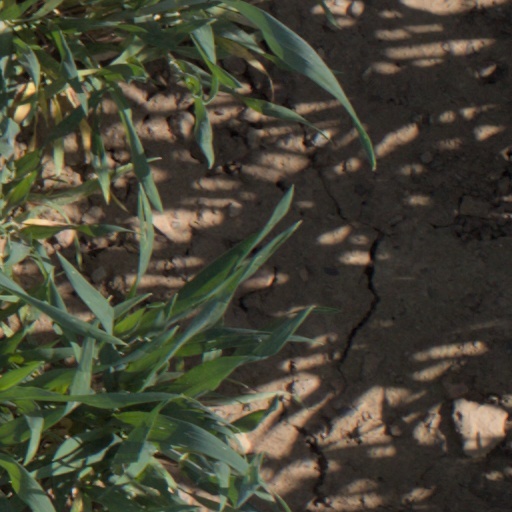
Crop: wheat